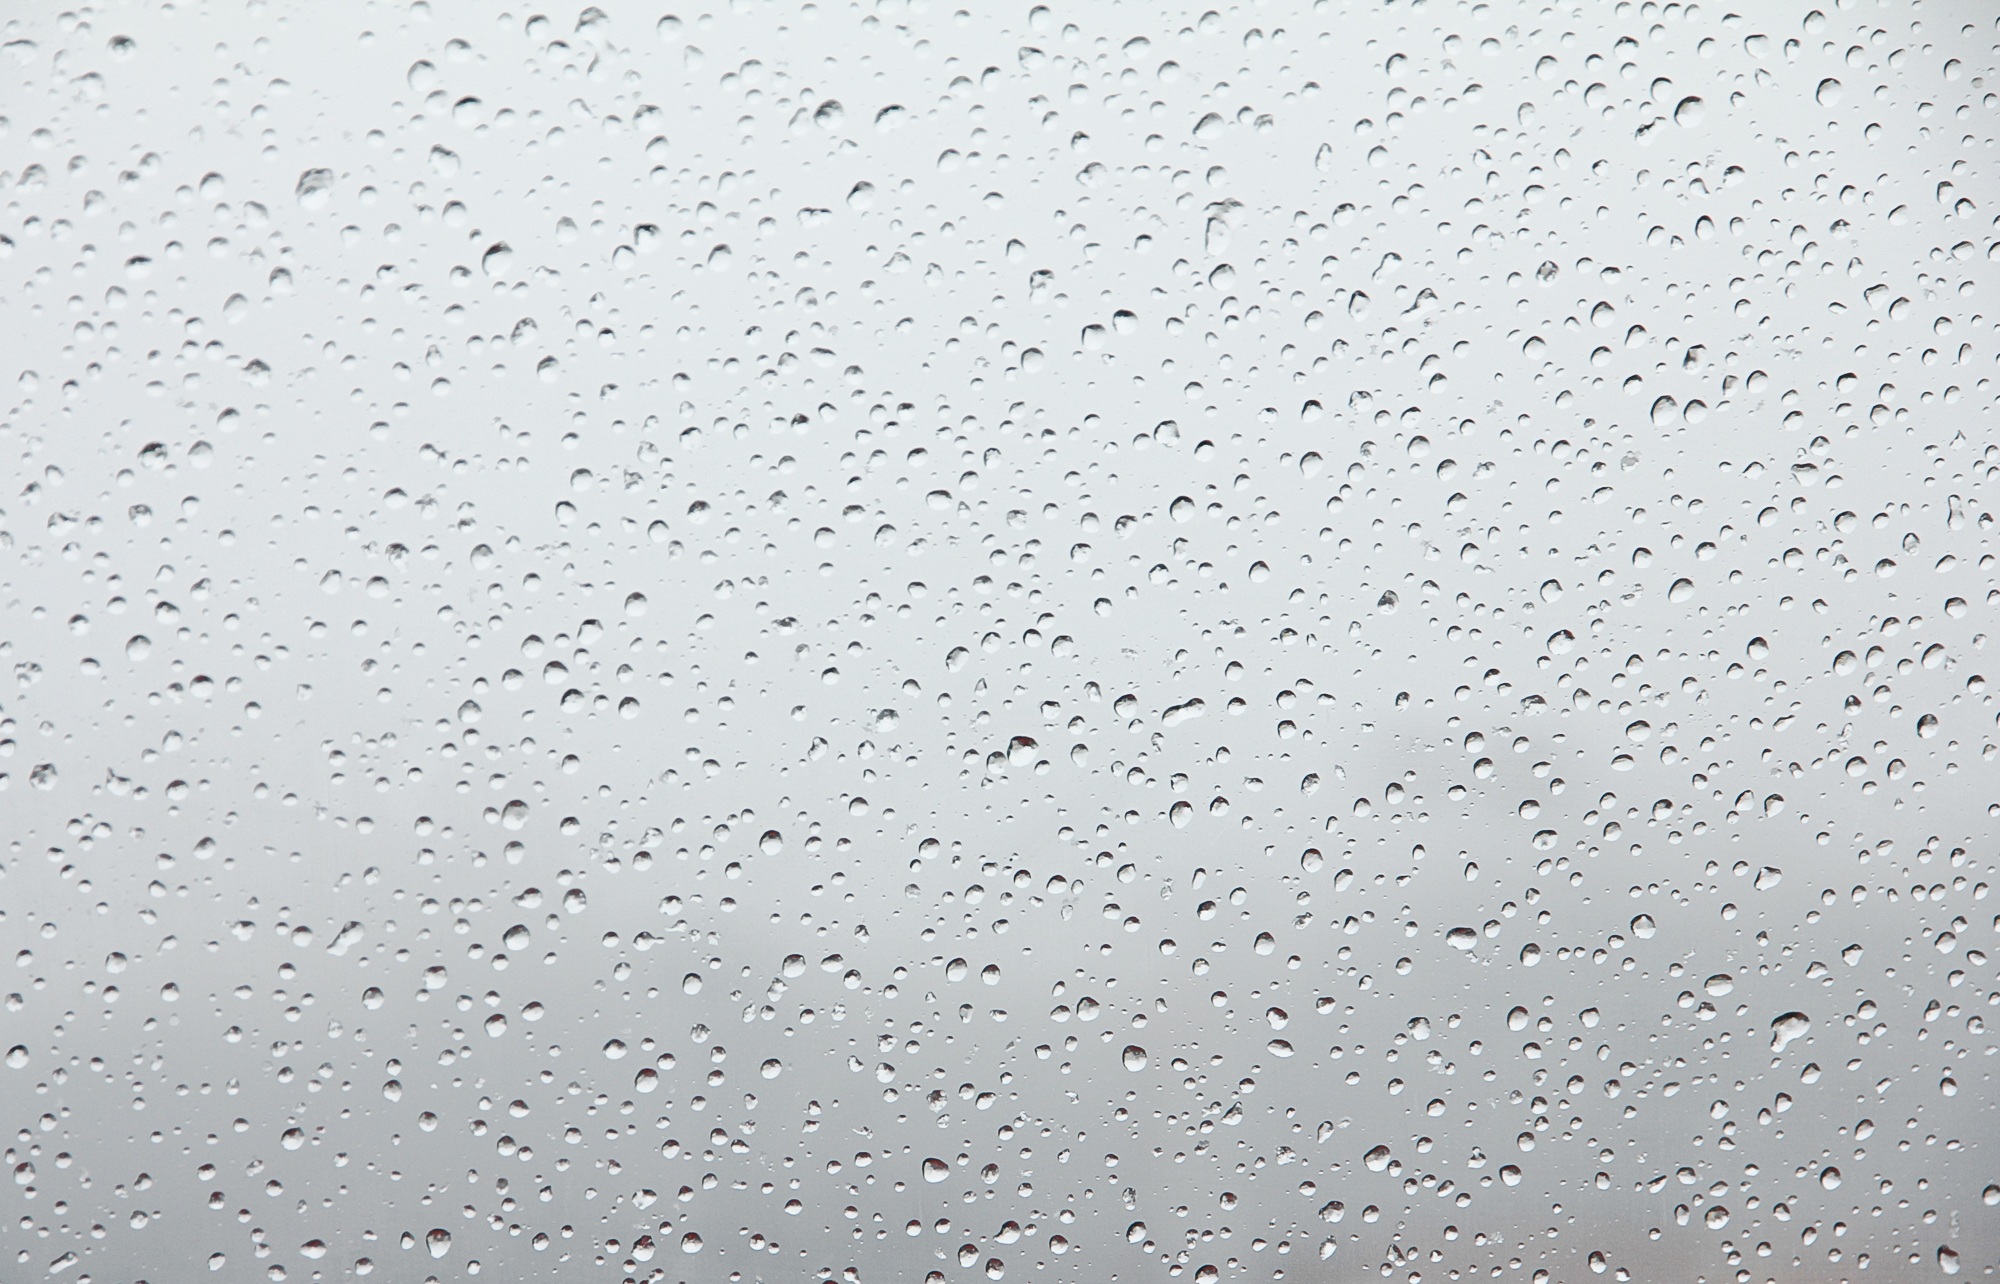
drop, liquid, texture, rain, floor, window, glass, wet, pattern, weather, fresh, clean, circle, freshness, grey, droplets, raindrops, plaster